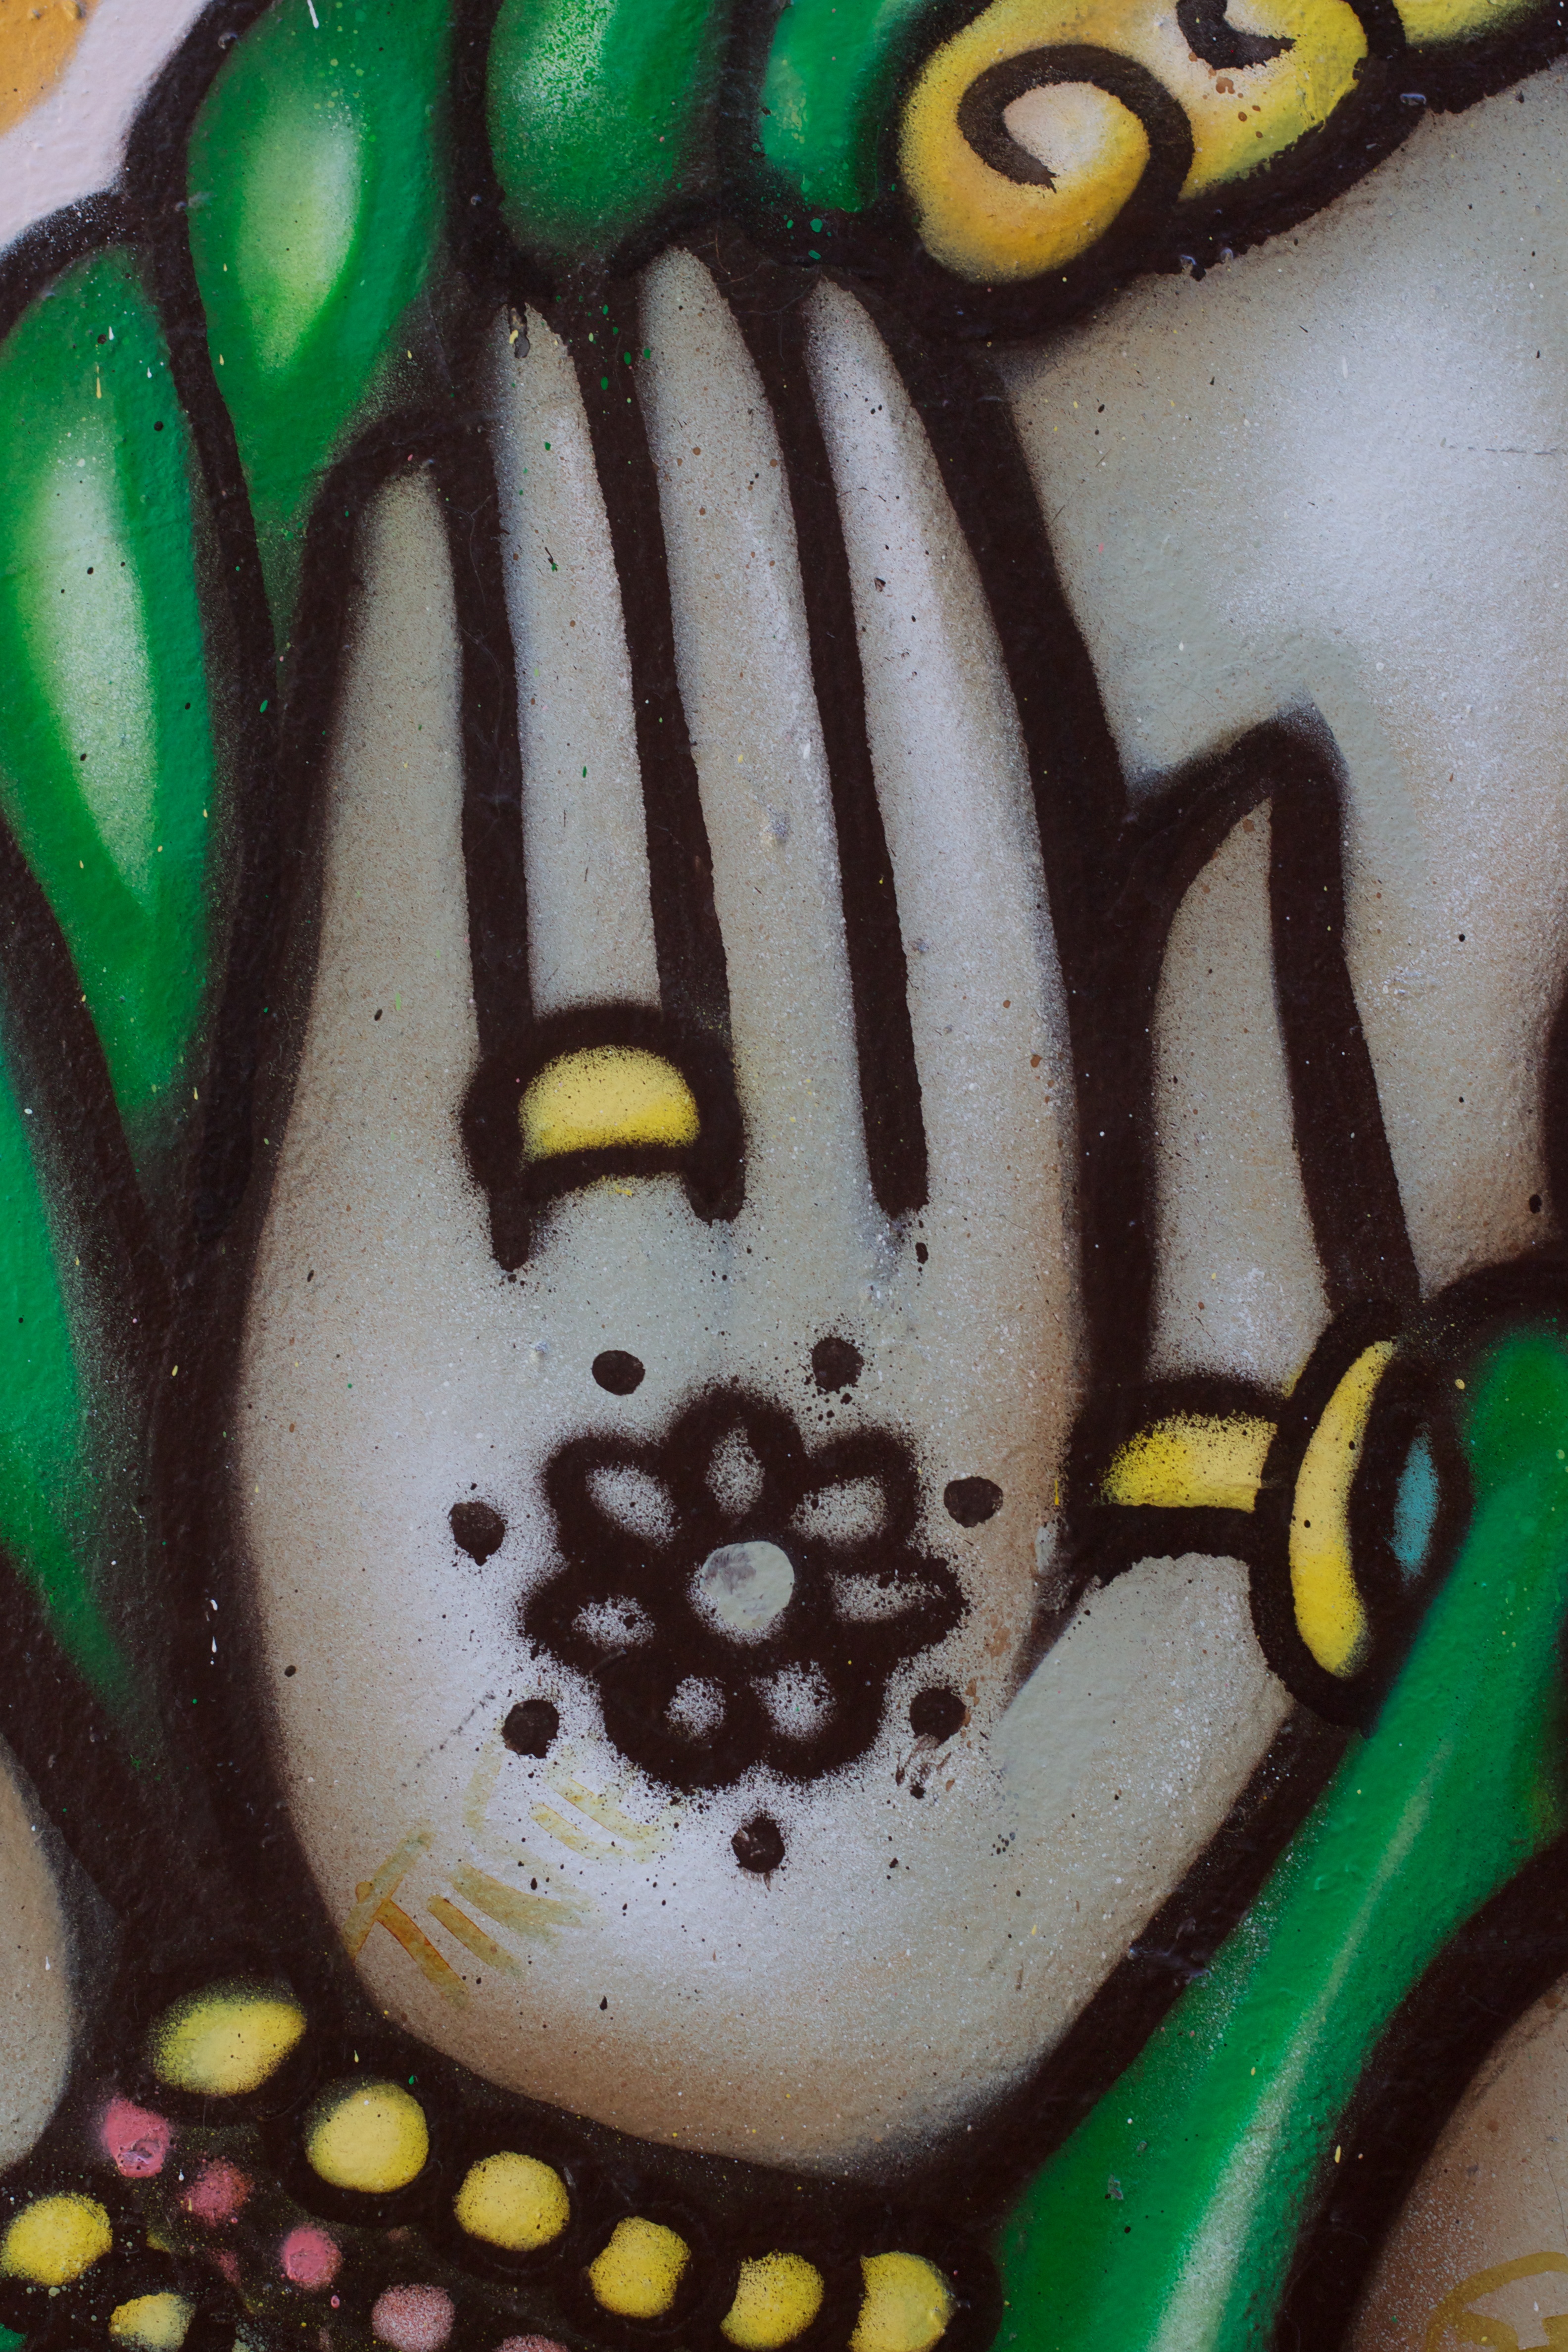
food, green, color, dessert, cake, birthday cake, icing, auodyssey, sweetness, flavor, snack food